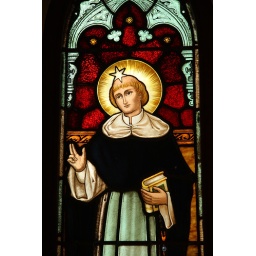
Stained glass window in a small church in Greenough Hamlet, just south of Geraldton